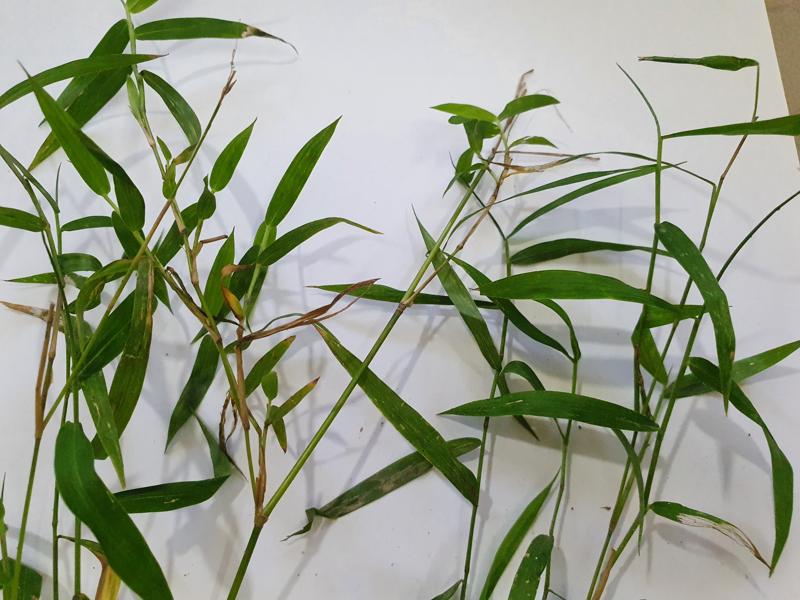
Weed species: Panicum repens